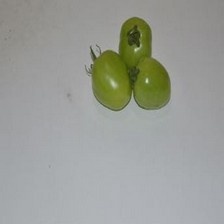
Label: tomato